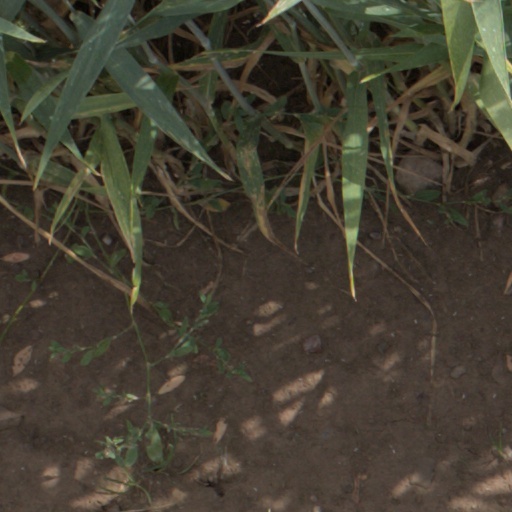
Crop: wheat